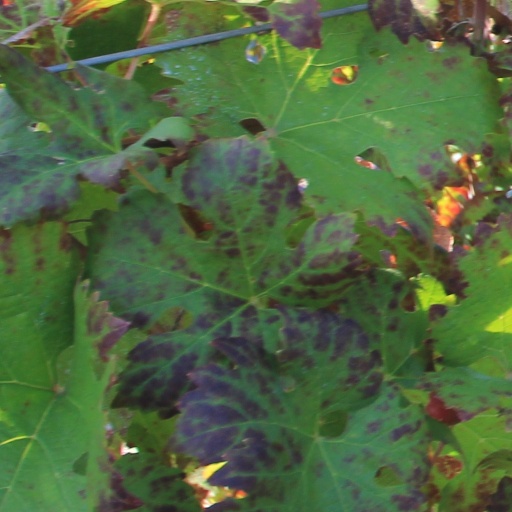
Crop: grape